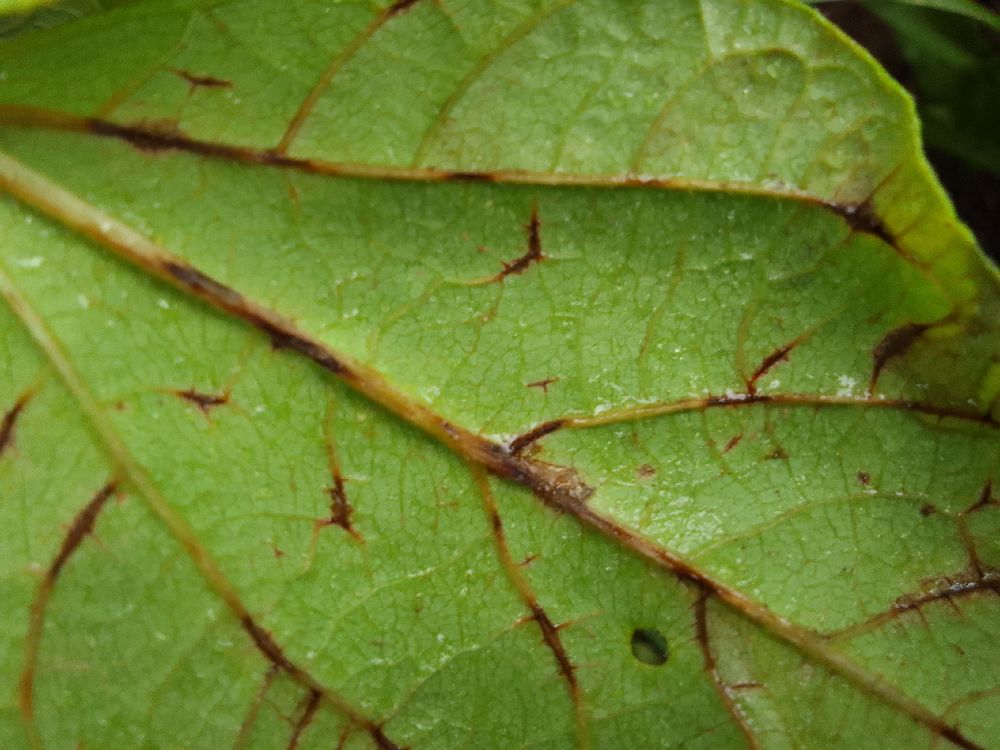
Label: anthracnose